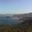
Label: sea